SRM University, Andhra Pradesh

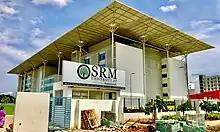
SRM University, Amaravathi entrance

The campus is designed by Perkins and Will, an American architectural firm, and PTK Architects, an architectural firm based in Chennai, India. It has hostel facilities for about 1500 students and faculty, in five apartments.